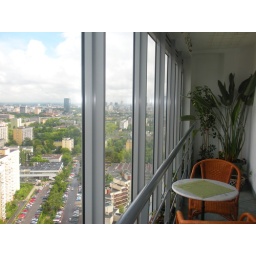
View from our glass enclosed balcony at the Babka Tower Suites in Warsaw